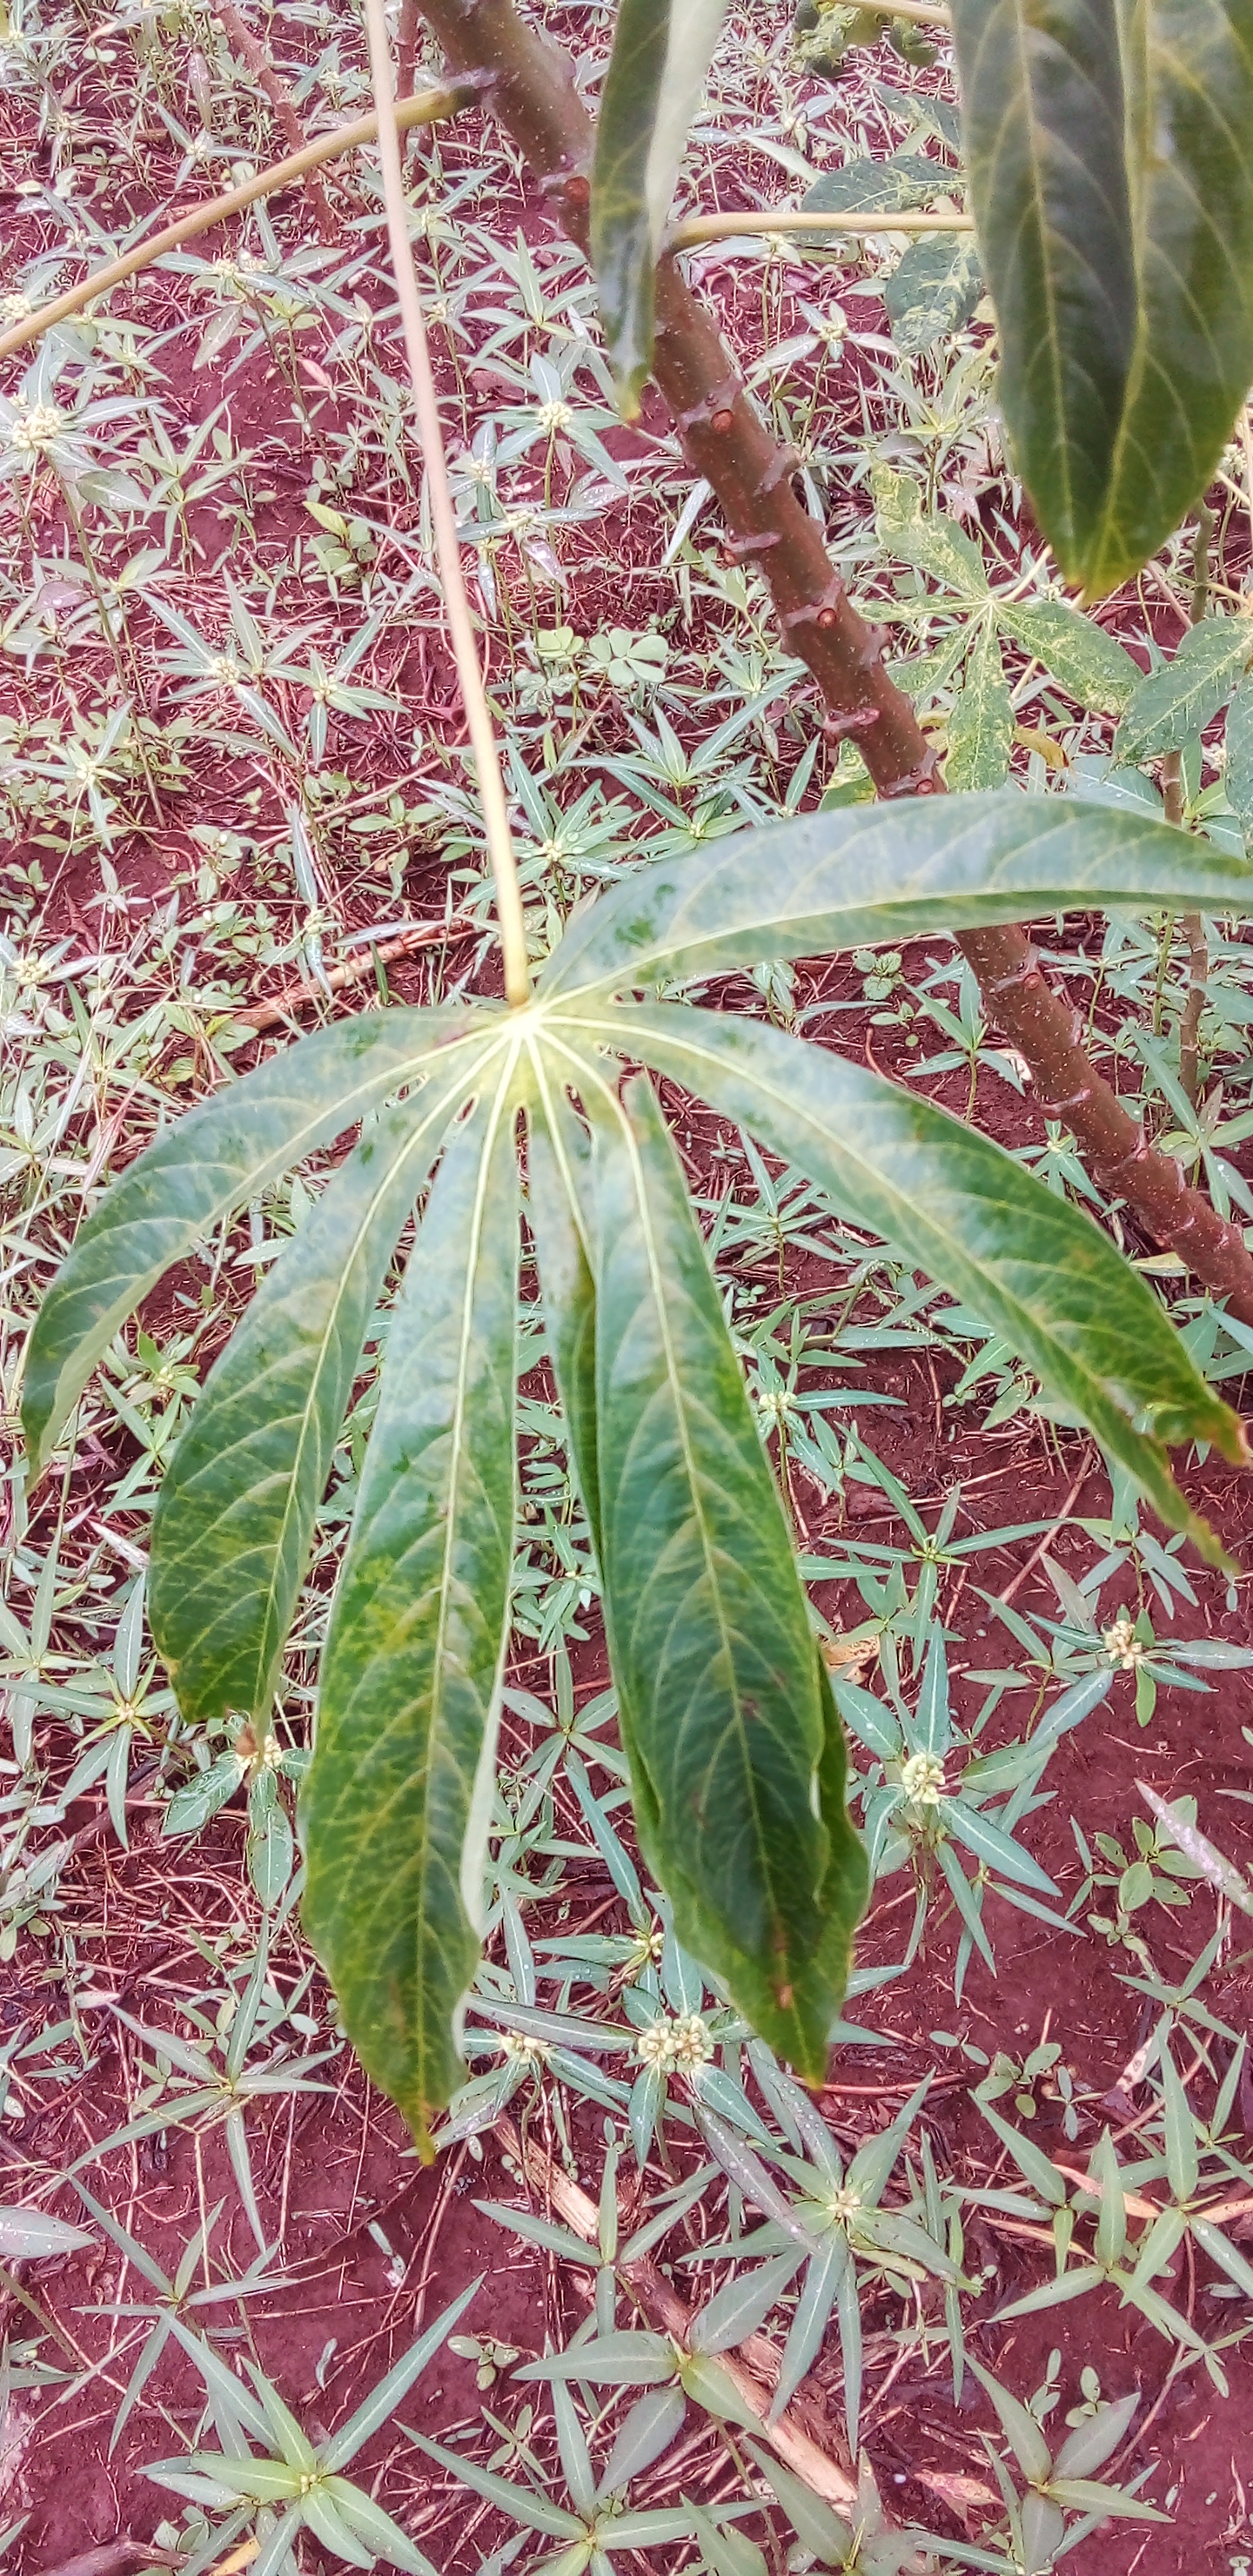
Label: cassava brown streak disease (cbsd)